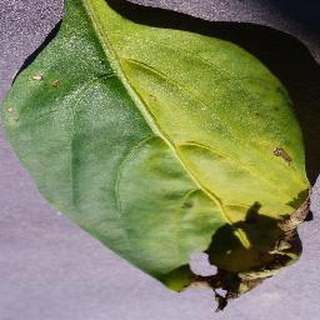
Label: bell_pepper_bacterial_spot